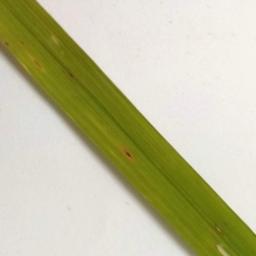
Label: Rice___Brown_Spot